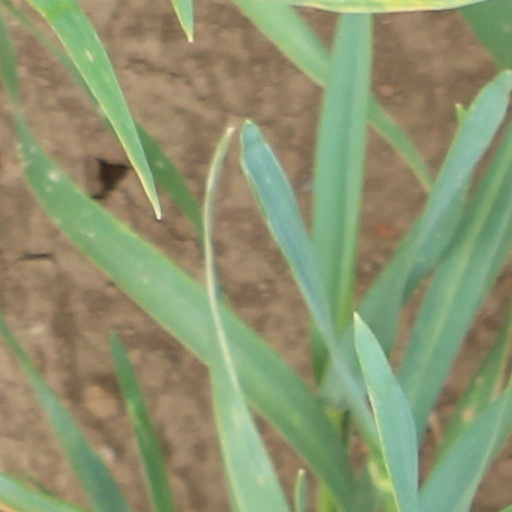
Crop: wheat